Ettore Beggiato

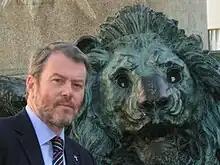
Ettore Beggiato at Campo Manin, Venice. This square is dedicated to the memory of Daniele Manin, a Venetian patriot, who led Venetian resistance against Austrian Empire occupation in the mid-19th century

As member of several Venetist political parties (Liga Veneta 1980–1987, Union of the Venetian People 1987–1995, Liga Veneta–Lega Nord 1995–1998, Liga Veneta Repubblica/Veneti d'Europa/Liga Fronte Veneto 1998–2004), he was member of the Regional Council of Veneto from 1985 to 2000. He was secretary of Liga Fronte Veneto from 2002 to 2004, when he joined the North-East Project, party of which he is currently member.